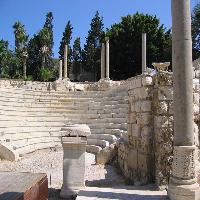
Weather: sun or clear